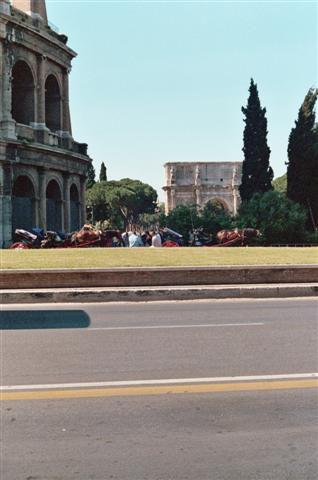
Weather: sun or clear